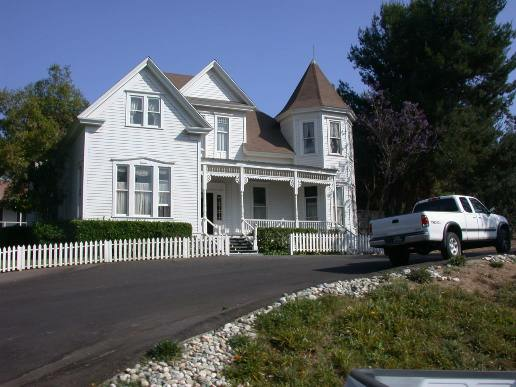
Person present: No